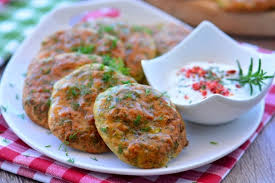
Yemek: mucver